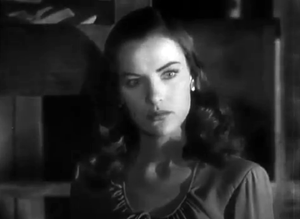
L'Amazone aux yeux verts est un western américain réalisé par Edwin L. Marin, sorti en 1944.